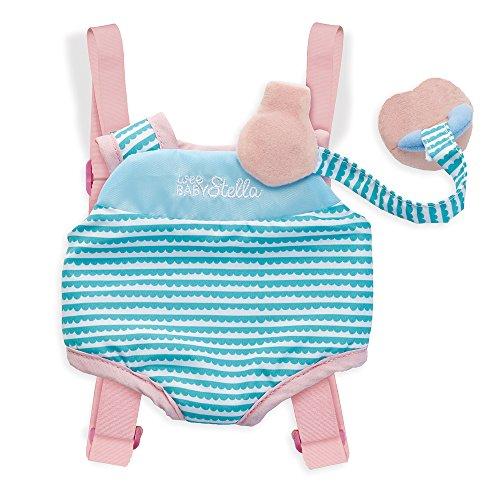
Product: Manhattan Toy Wee Baby Stella Travel Time Carrier Baby Doll Accessories Set for 12" Dolls
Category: Toys & Games | Dolls & Accessories | Playsets
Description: Accessory sized for 12" Wee Baby Stella baby dolls; doll sold separately.
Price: $13.98
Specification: ProductDimensions:2x7.2x8.5inches|ItemWeight:5.6ounces|ShippingWeight:7.2ounces(Viewshippingratesandpolicies)|DomesticShipping:ItemcanbeshippedwithinU.S.|InternationalShipping:ThisitemcanbeshippedtoselectcountriesoutsideoftheU.S.LearnMore|ASIN:B01IQ8739S|Itemmodelnumber:NA|Manufacturerrecommendedage:12months-6years